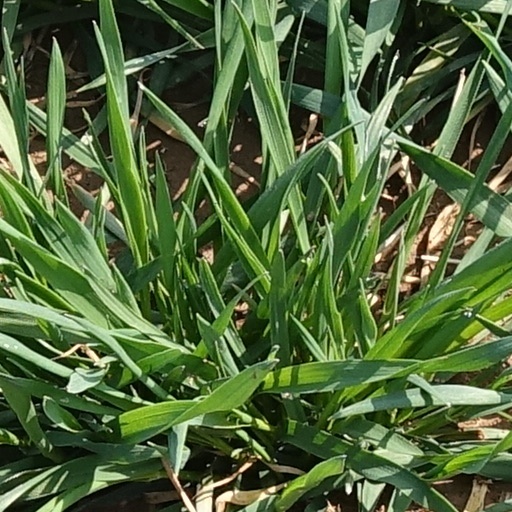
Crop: wheat